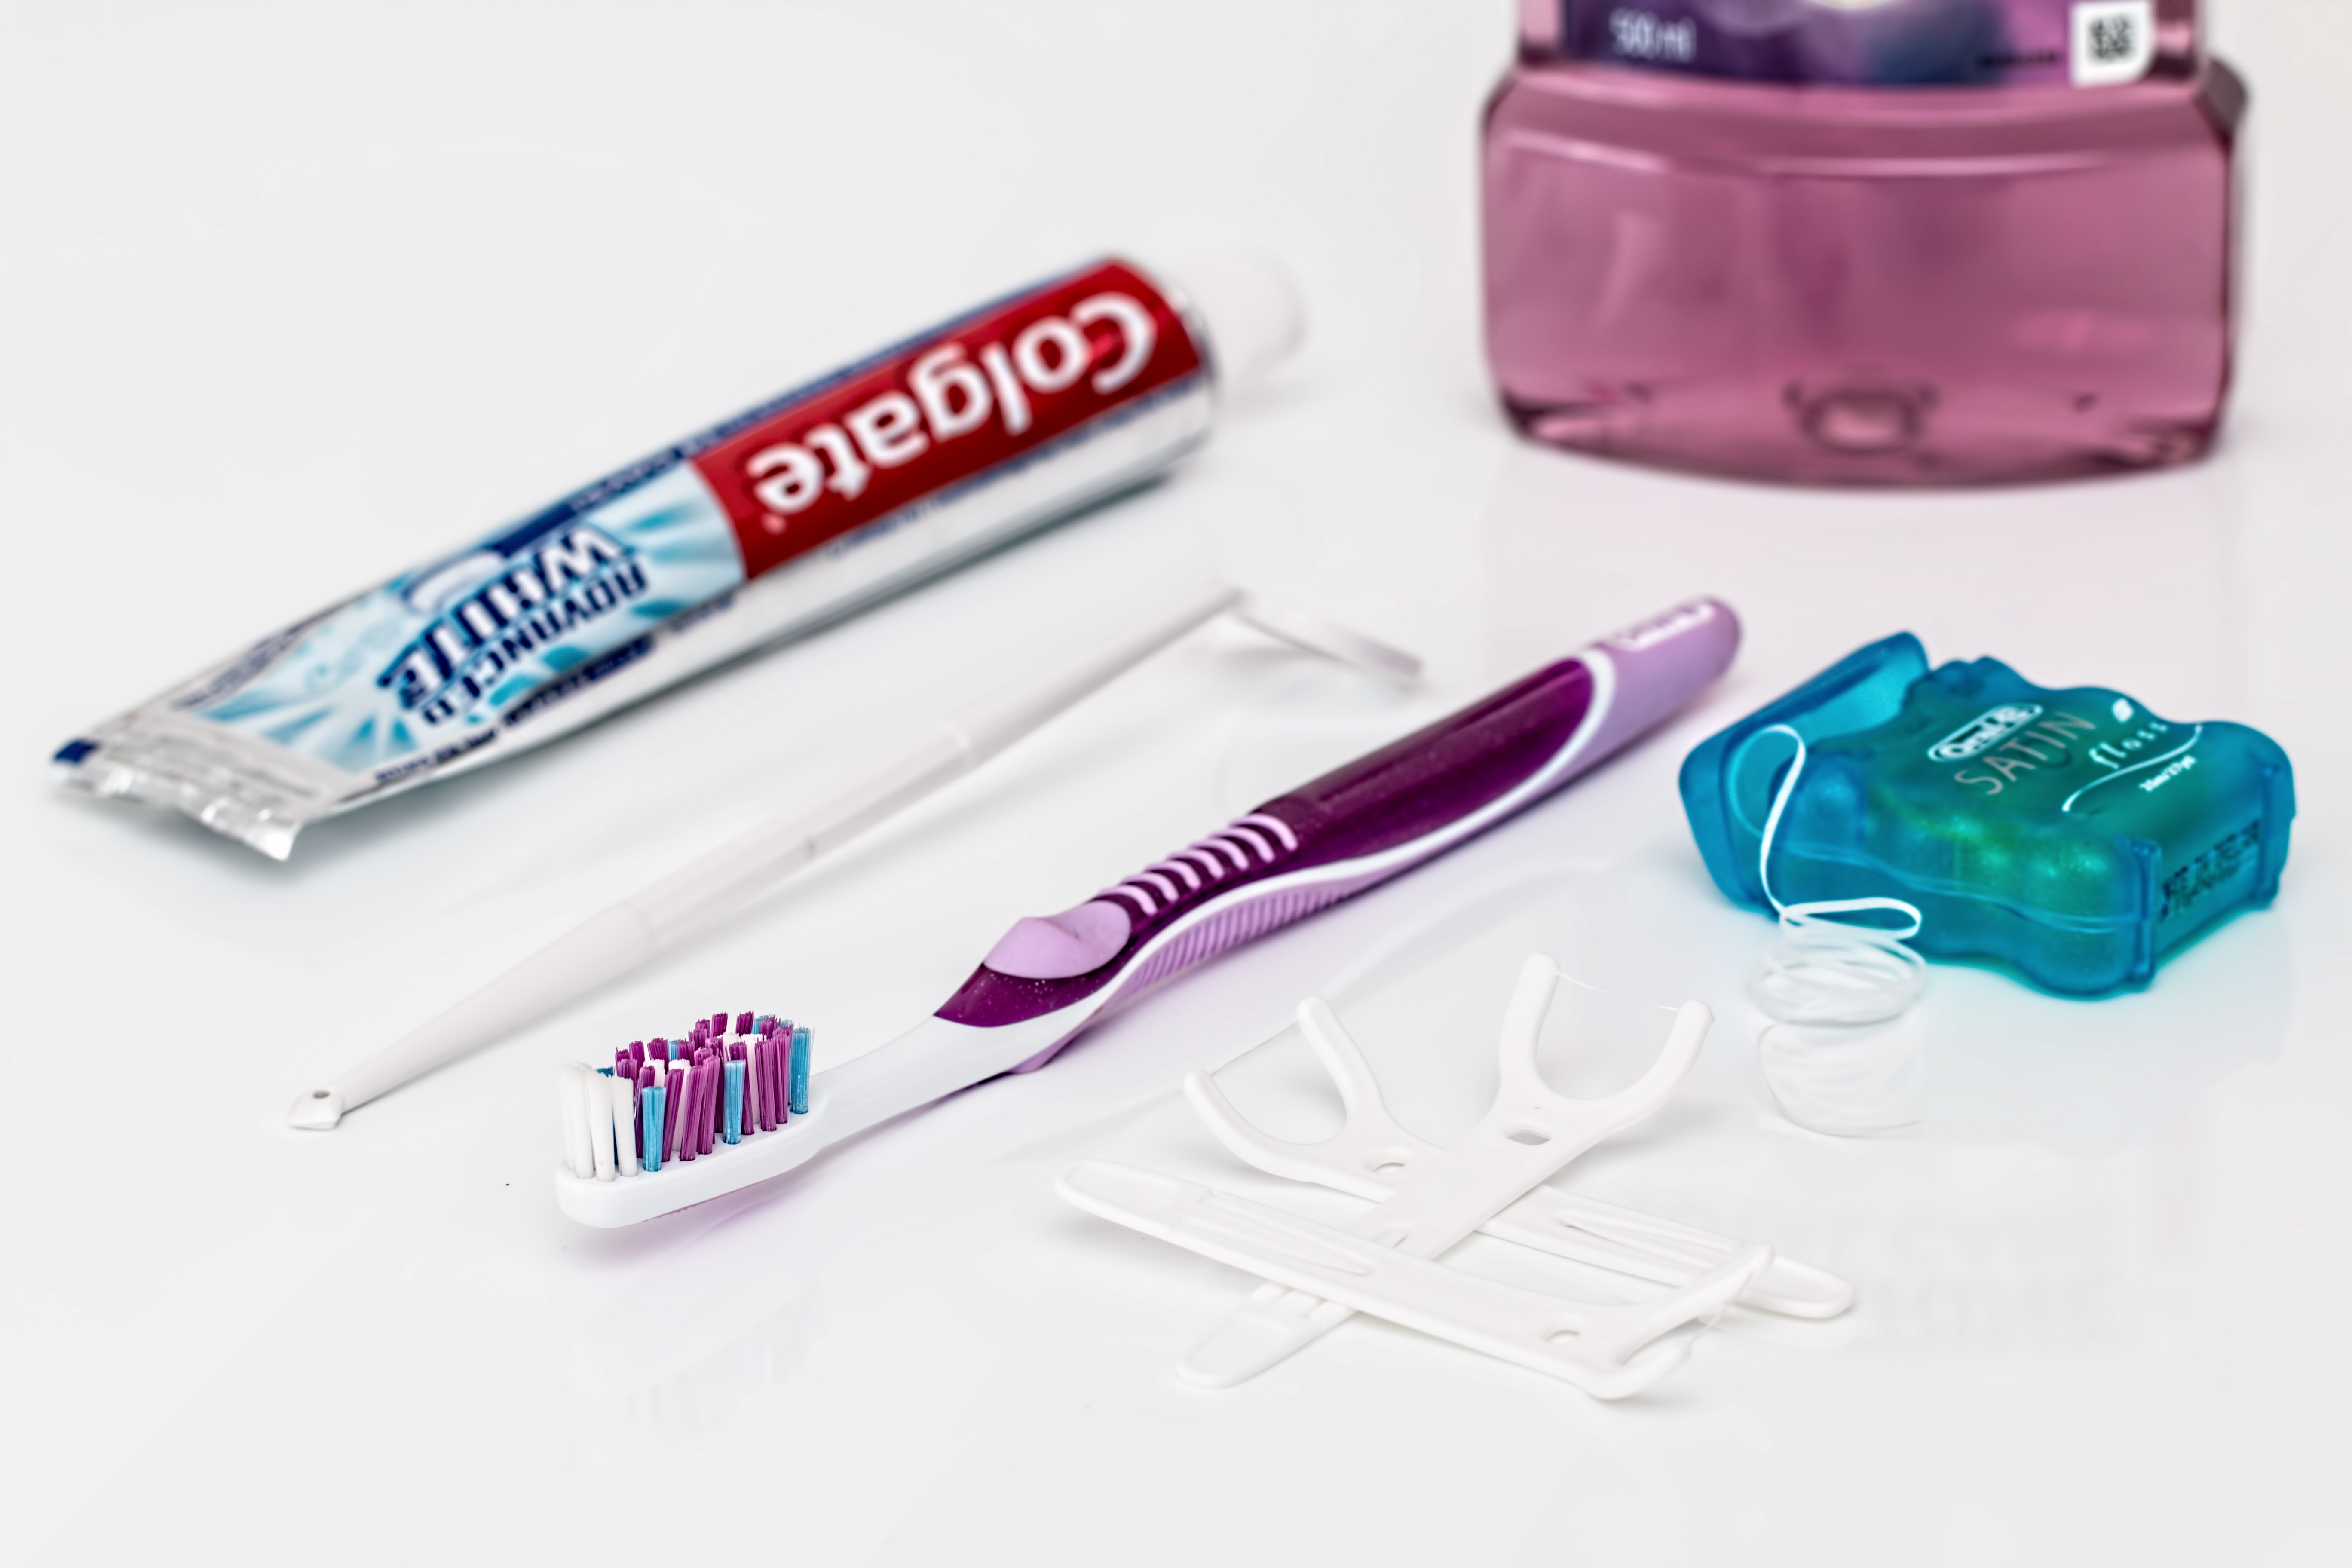
hand, finger, clean, health, mouth, dentist, dental, bathroom, product, glasses, teeth, hygiene, healthcare, toothbrush, toothpaste, dentistry, oral hygiene, fashion accessory, dental floss, mouthwash, brushing, whitening